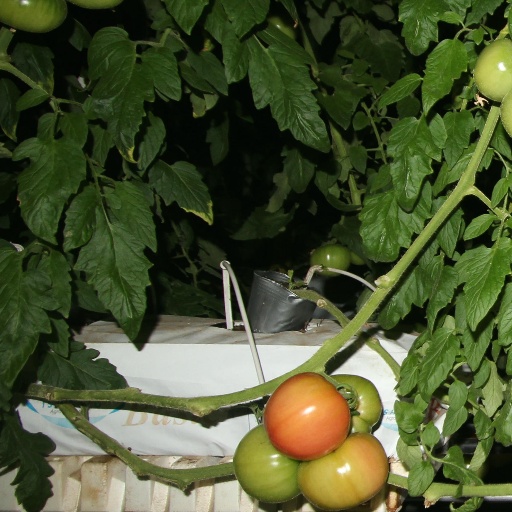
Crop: tomato